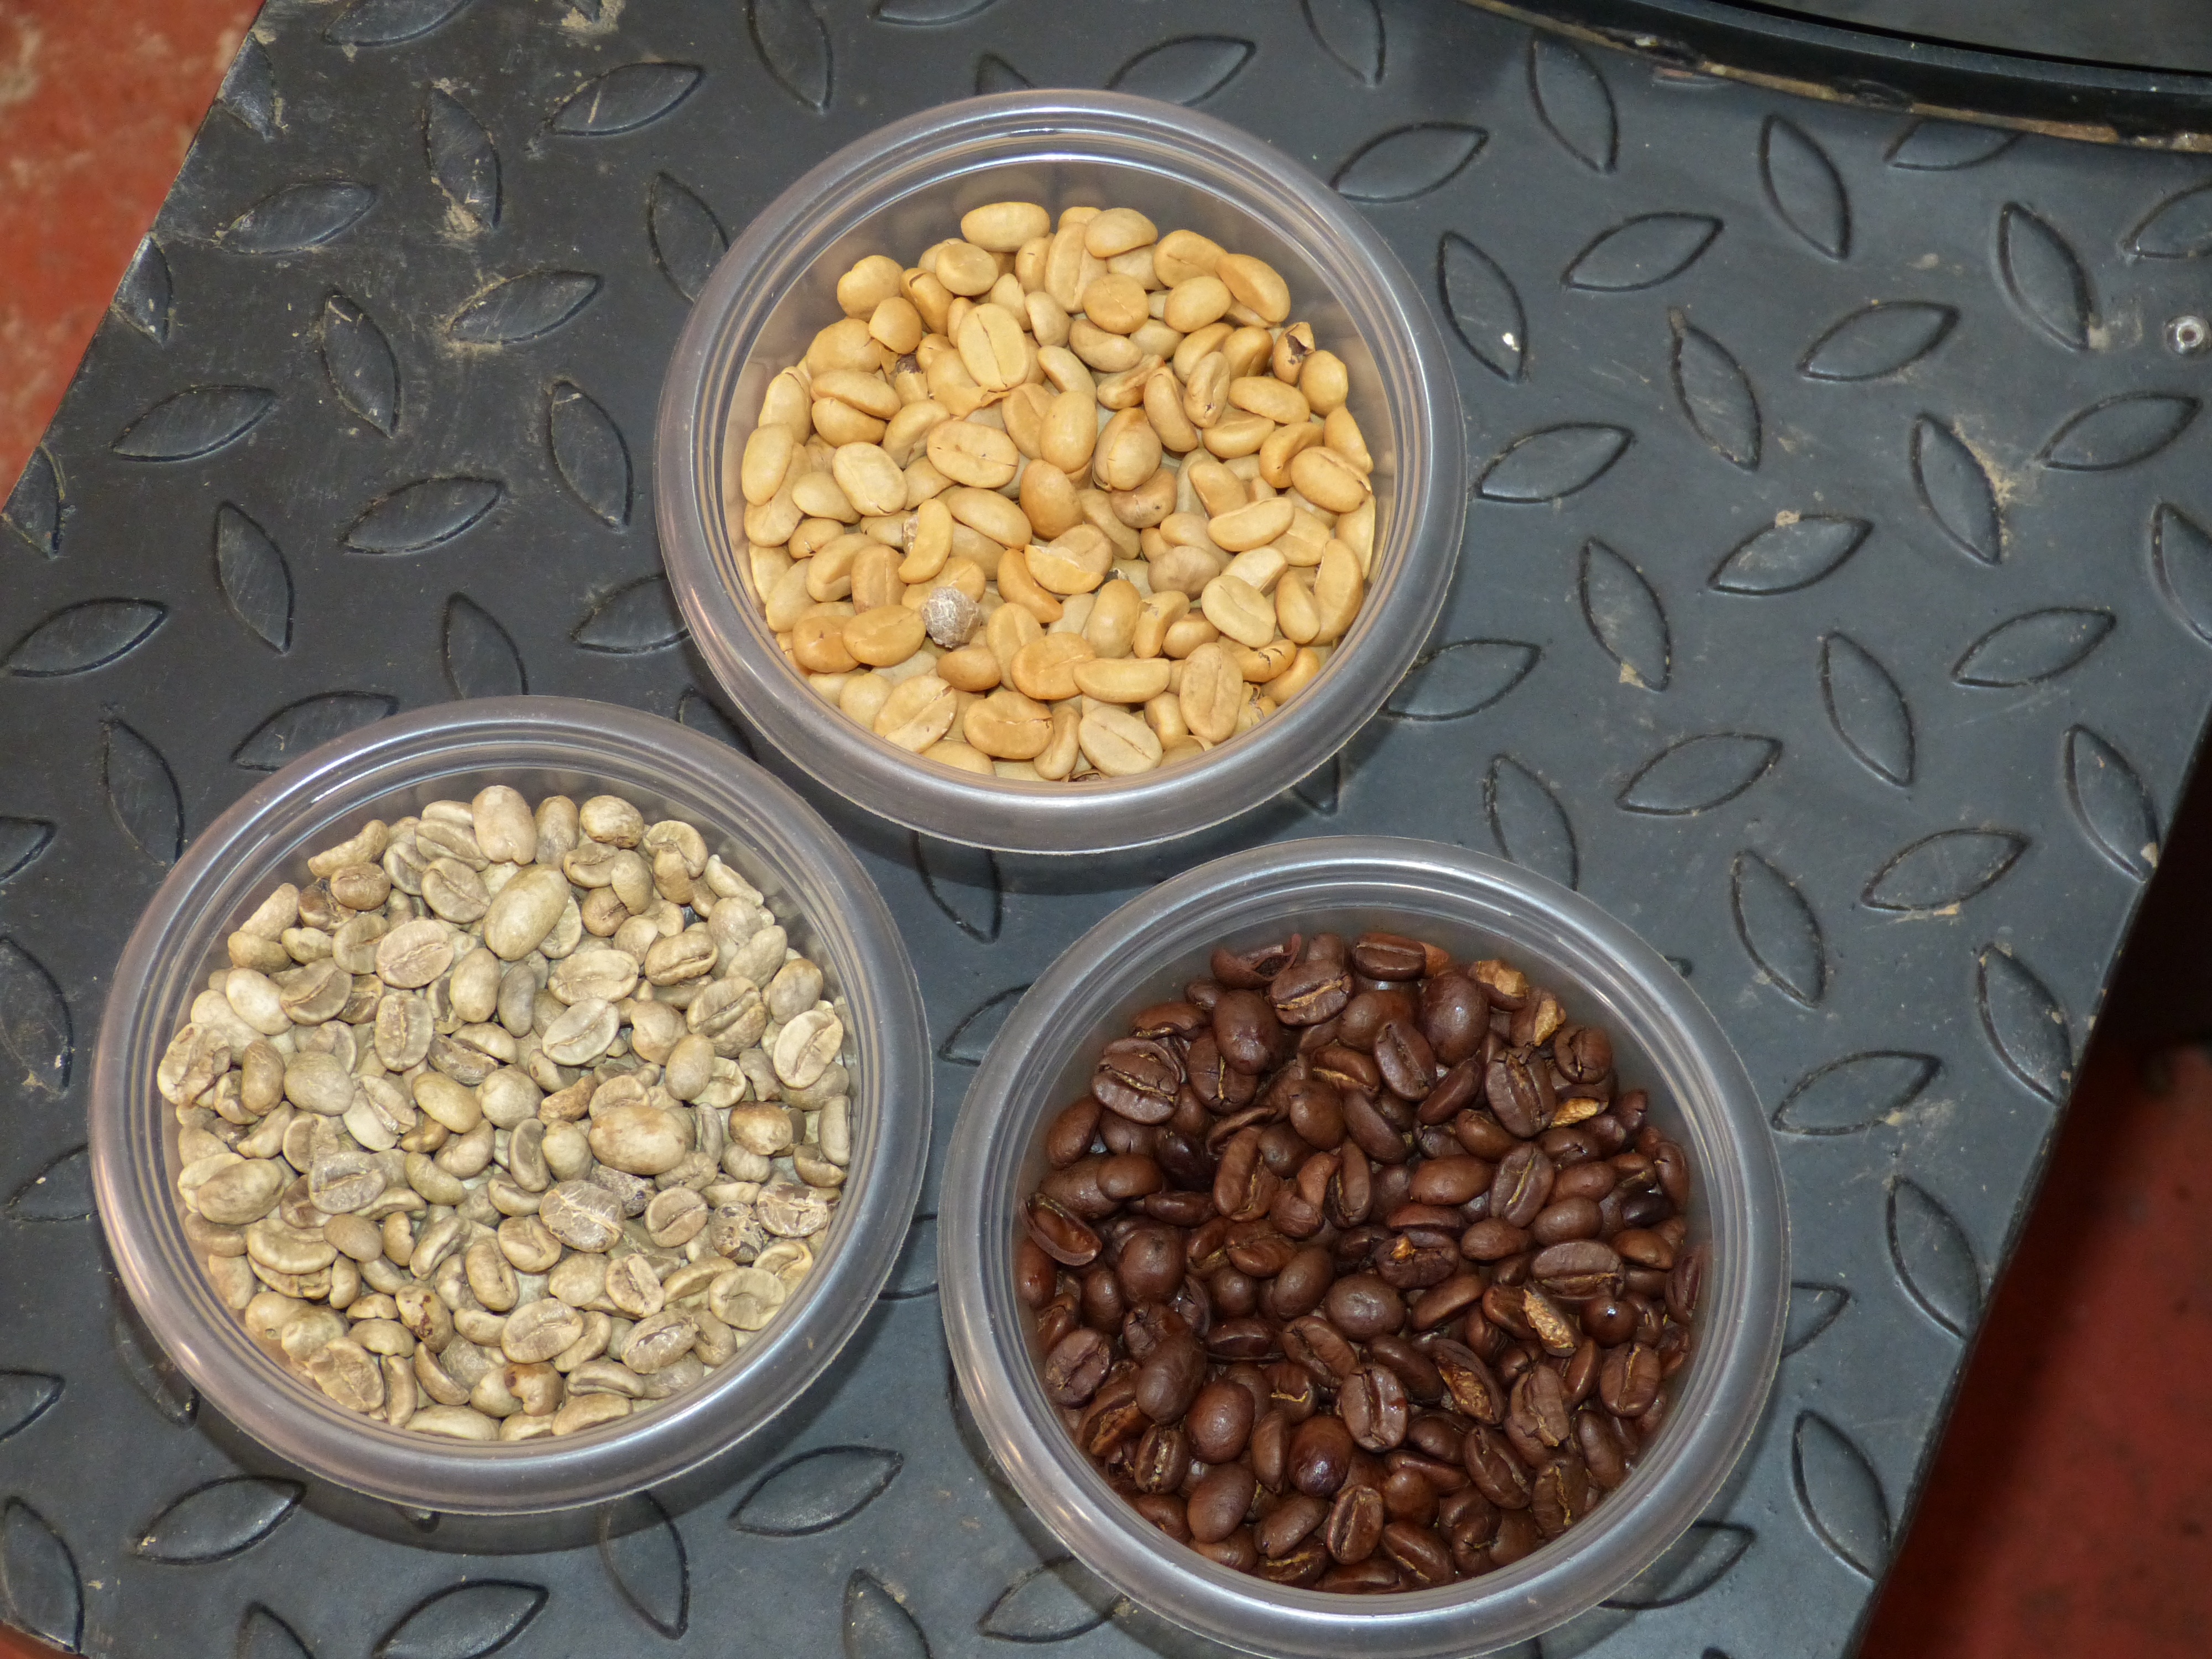
coffee, plant, roast, dish, meal, food, produce, crop, breakfast, cereal, vegetarian food, roasted, coffee beans, flowering plant, sunflower seed, grass family, land plant, snack food, whole grain, nuts seeds, unger stet